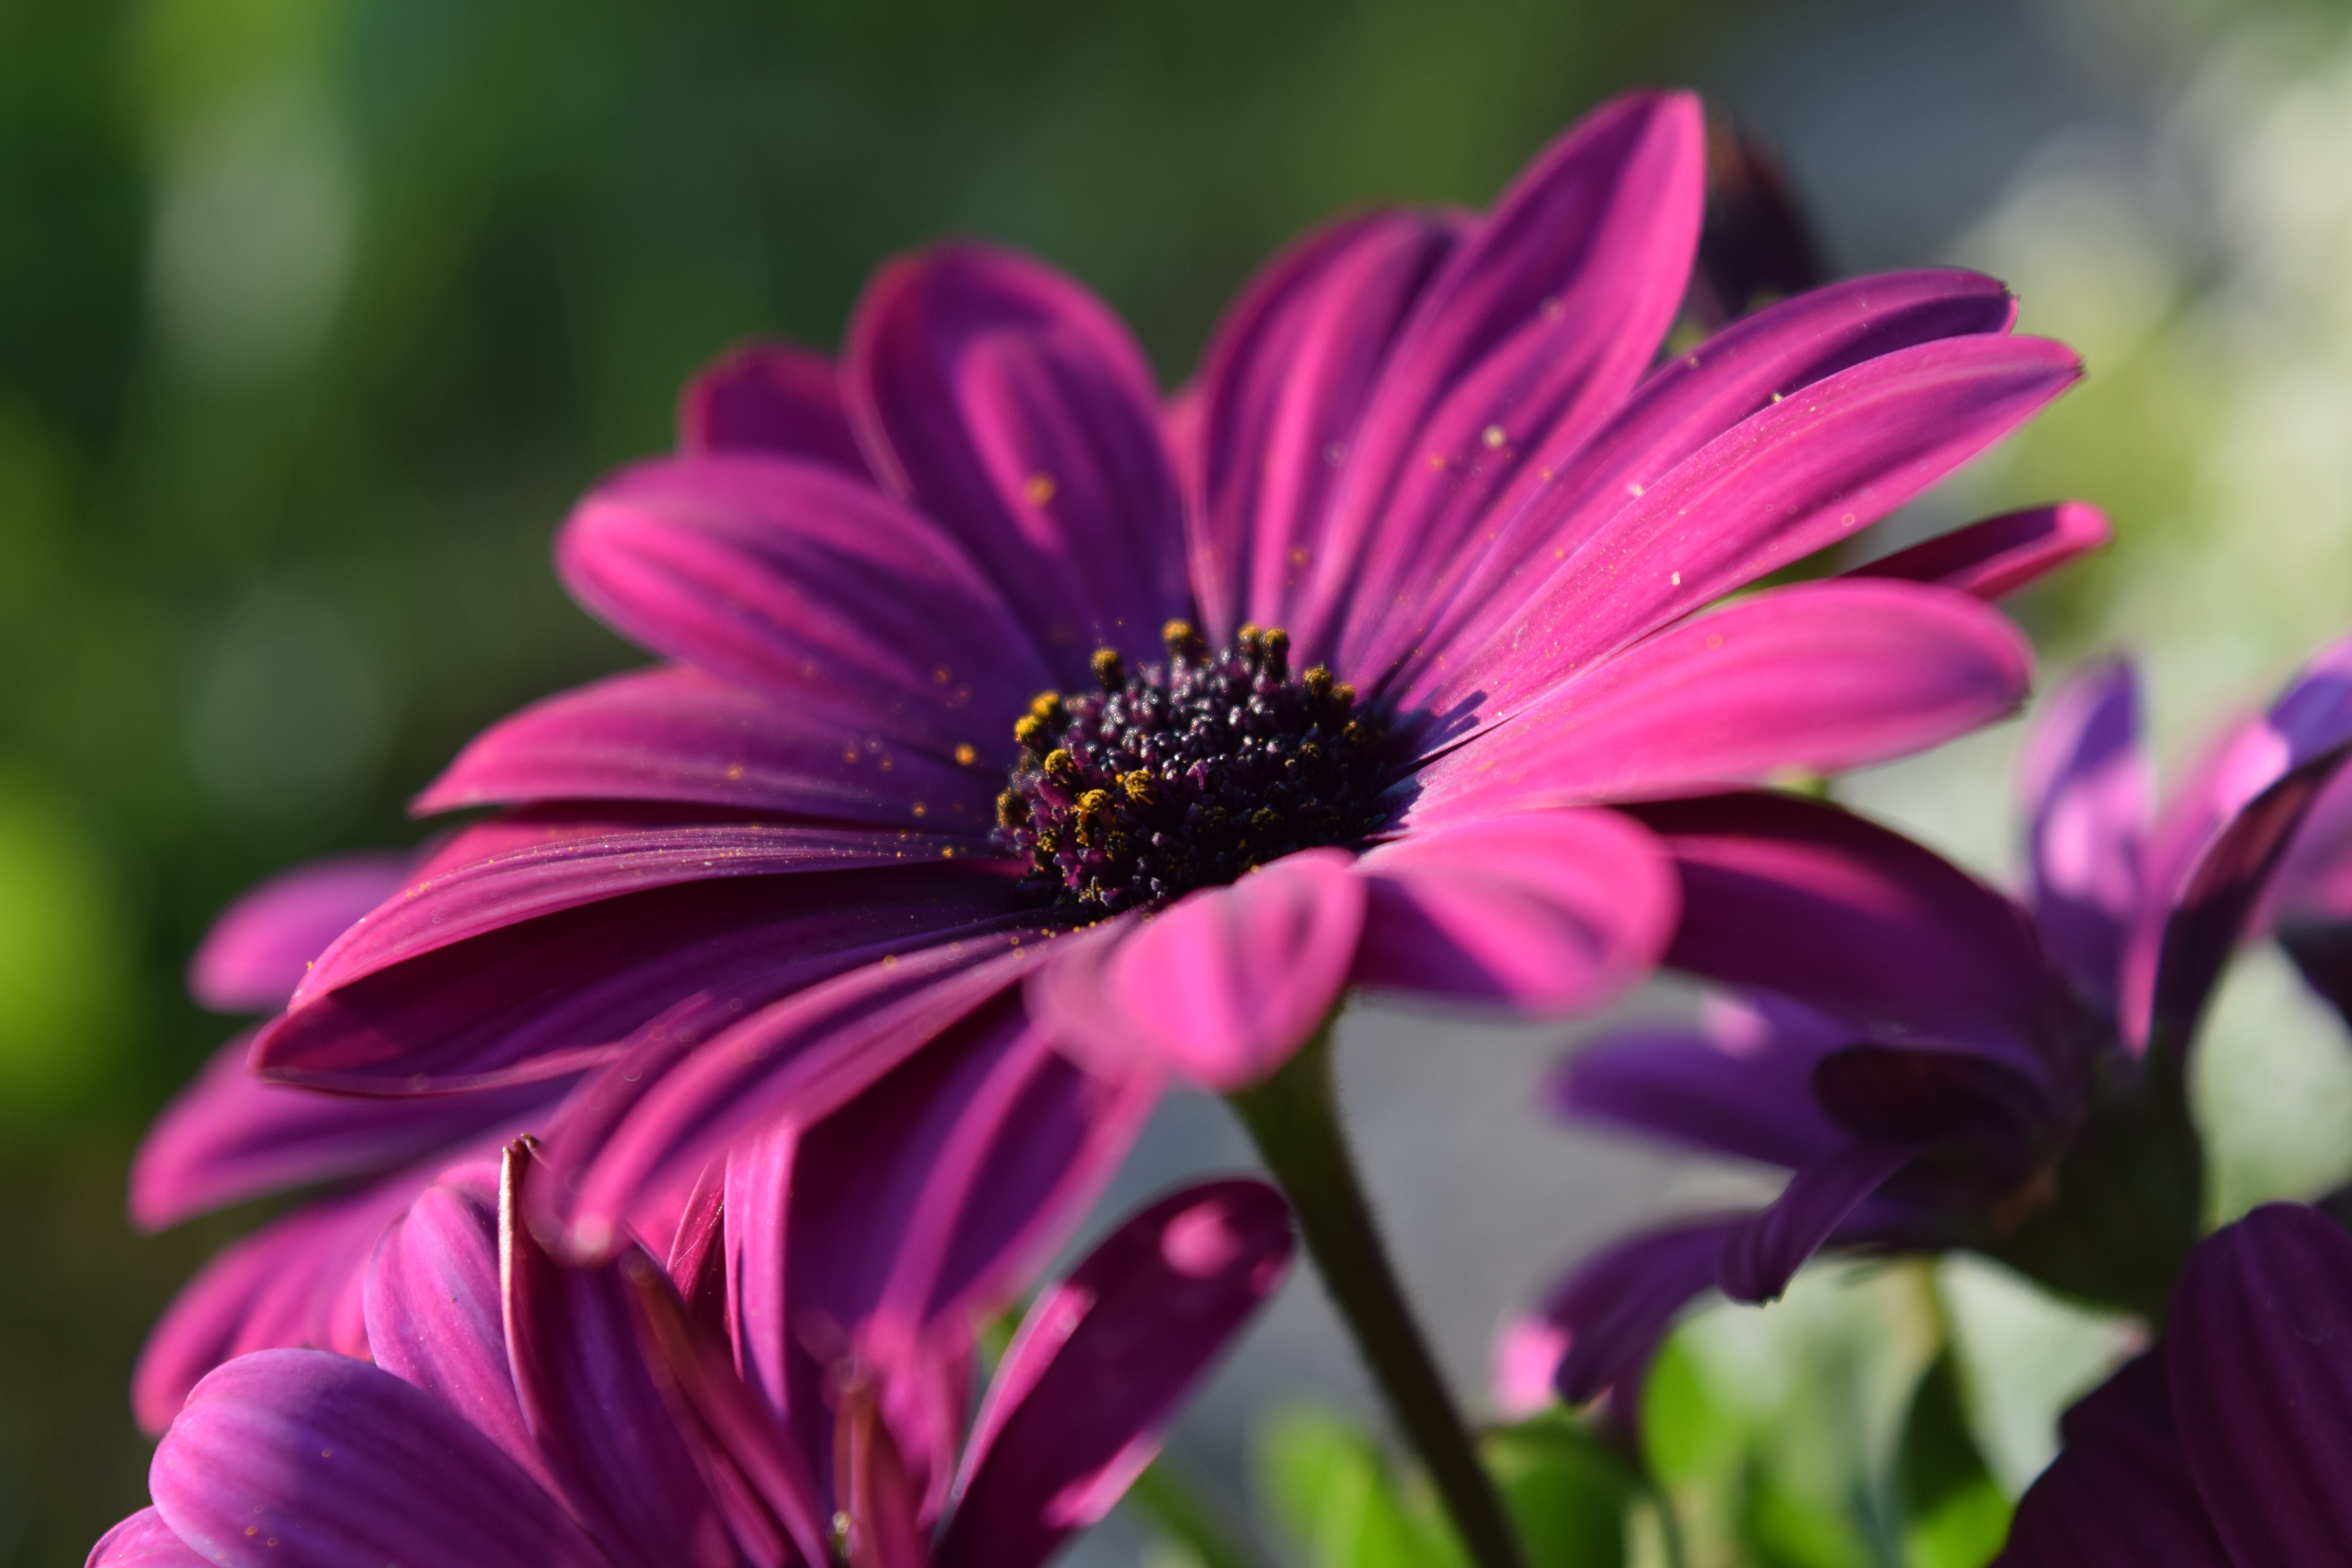
nature, blossom, plant, photography, flower, petal, bloom, summer, garden, pink, close, flora, wildflower, close up, beautiful, greeting card, greetings, macro photography, flowering plant, daisy family, cape basket, spanish marguerite, cape daisies, annual plant, plant stem, land plant